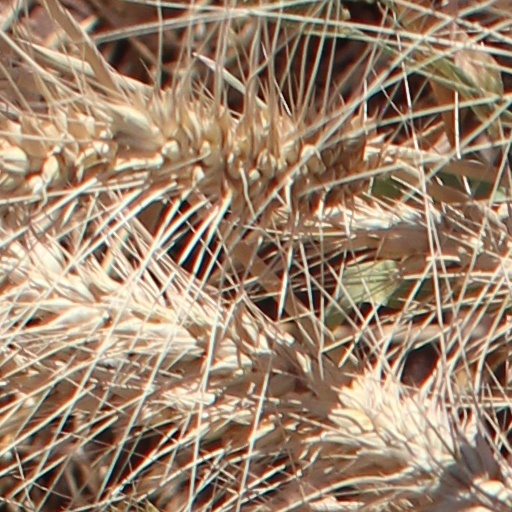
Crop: wheat